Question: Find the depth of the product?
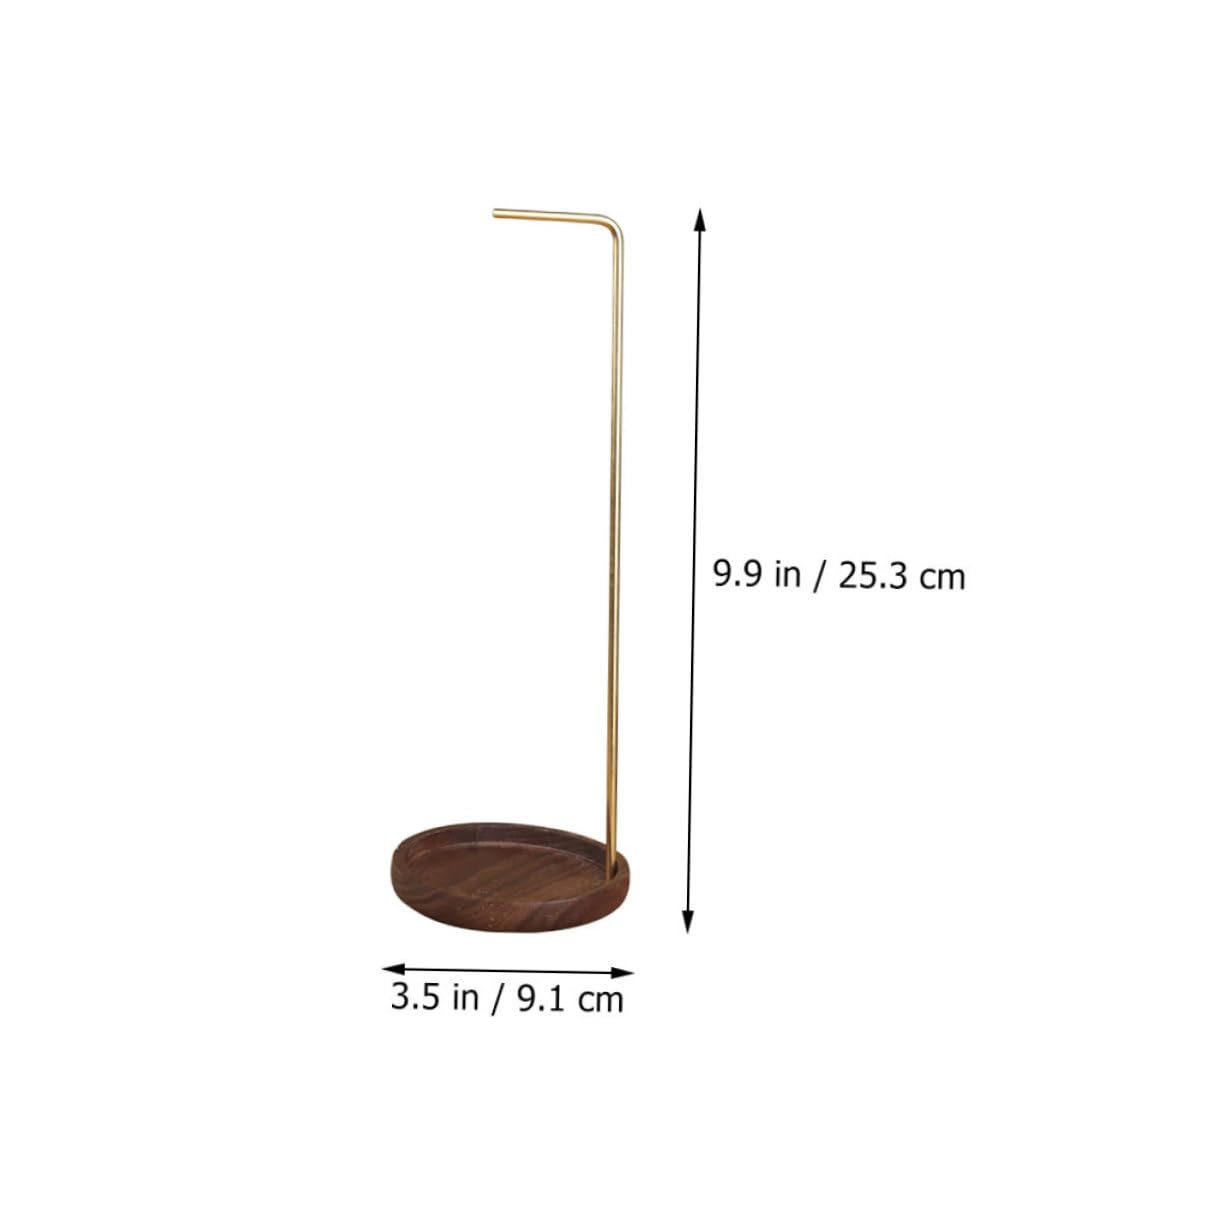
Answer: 3.5 inch